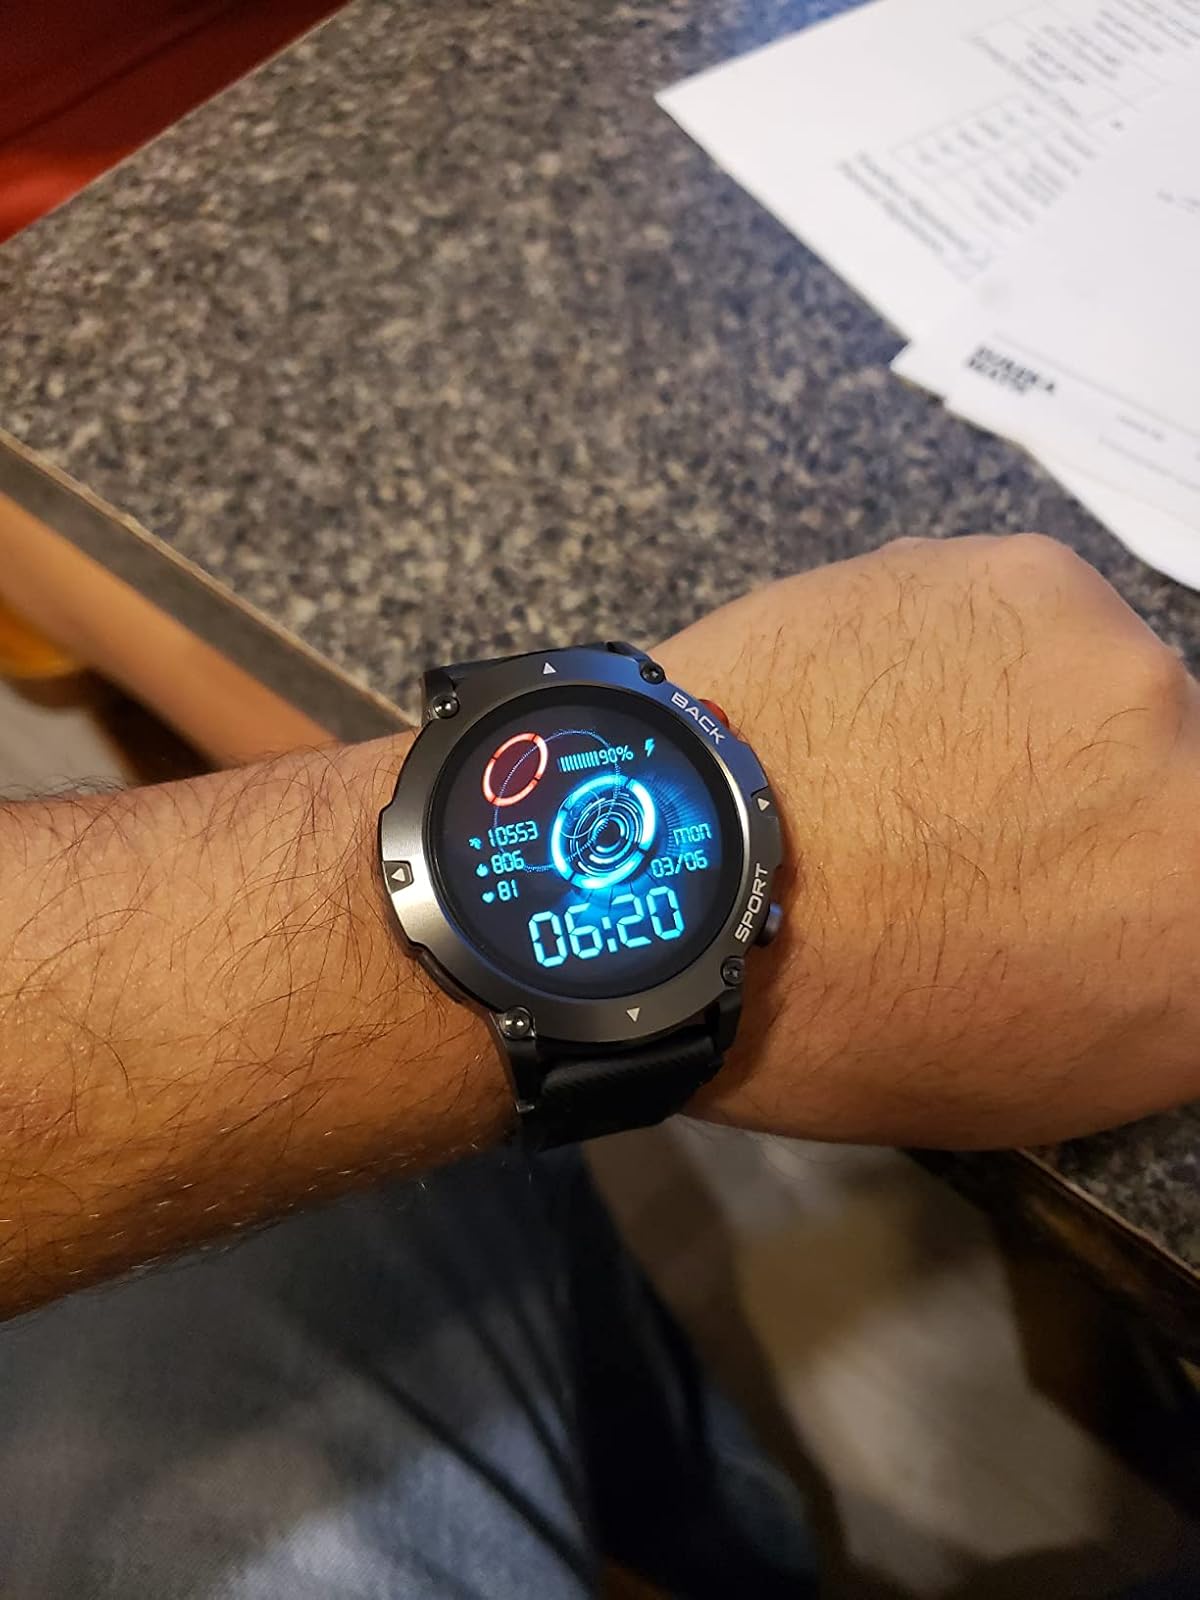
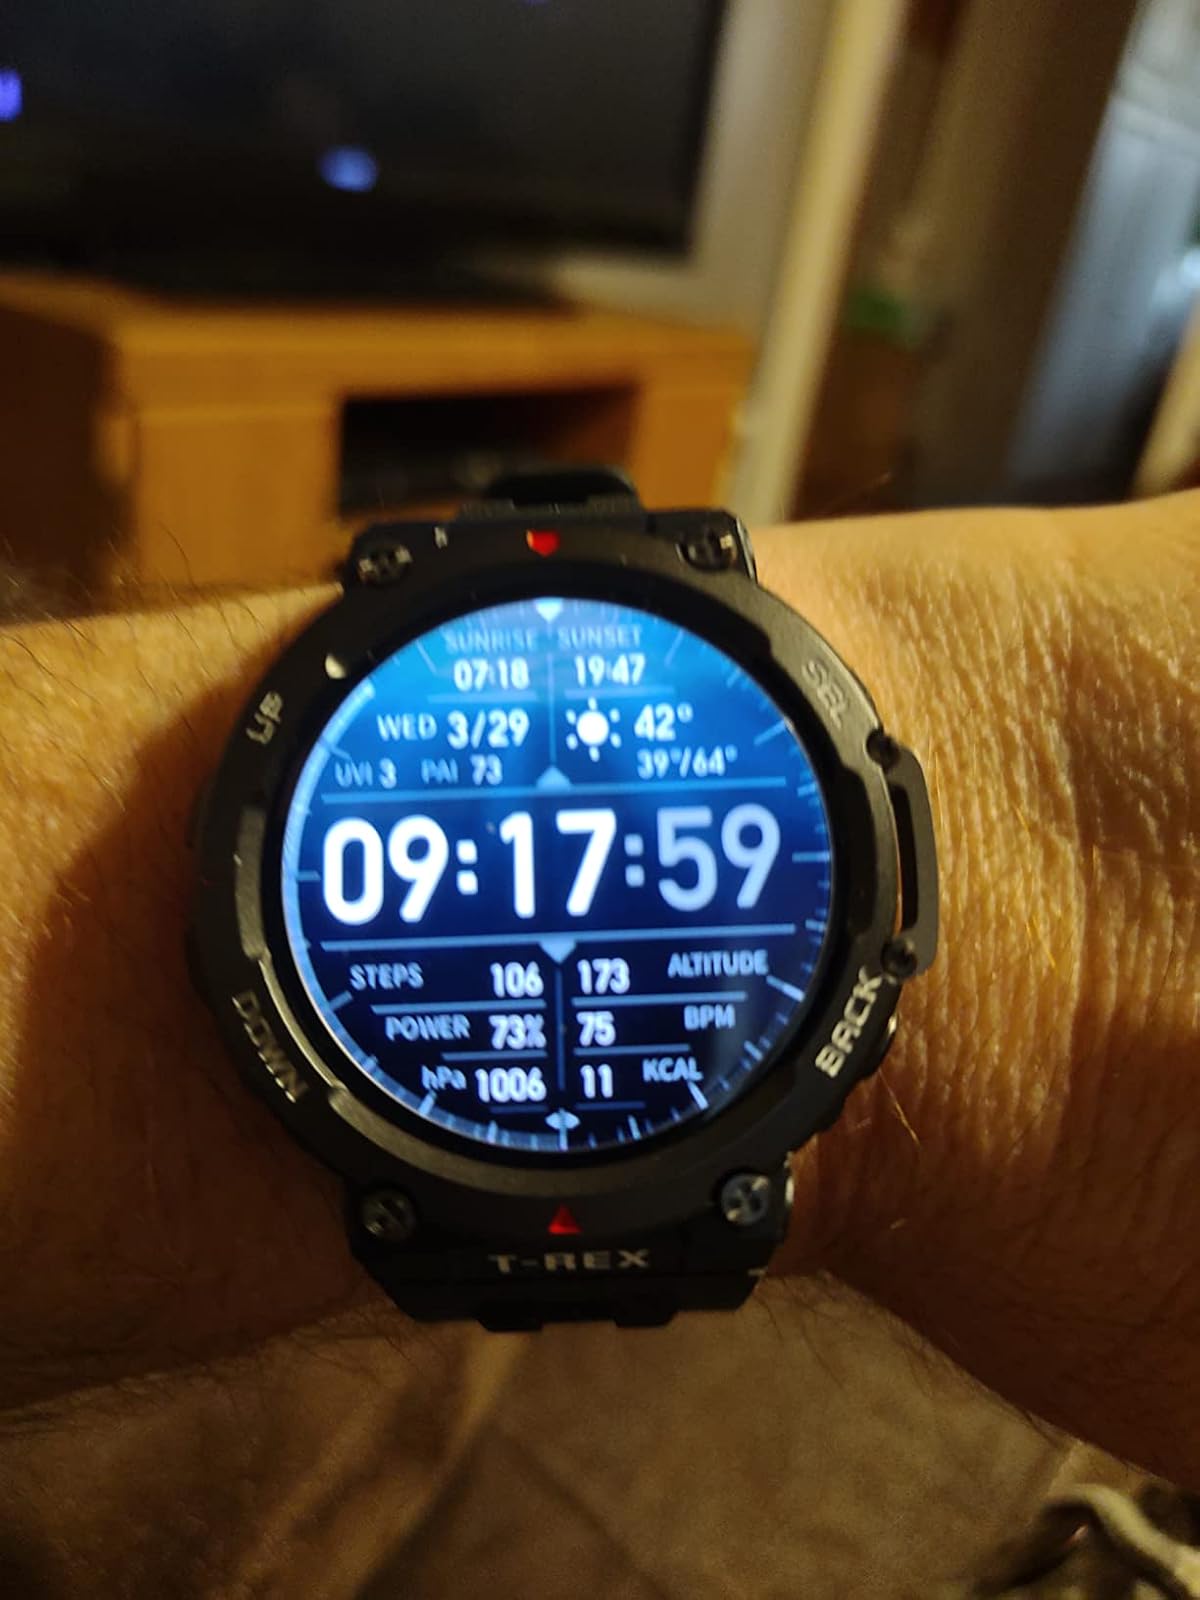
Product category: smartwatch
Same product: no